The Bride's Journey

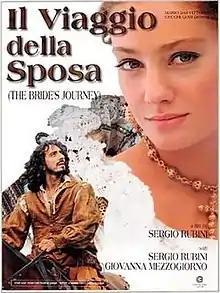

The Bride's Journey is a 1997 Italian comedy drama film written, directed and starred by Sergio Rubini.